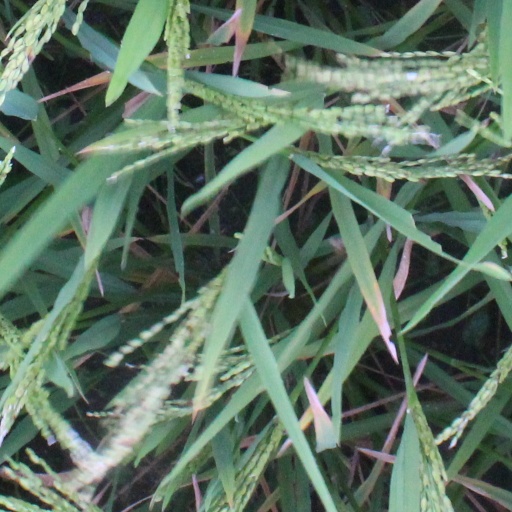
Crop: rice